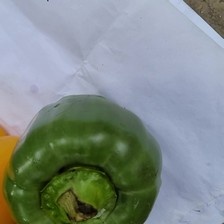
Label: capsicum